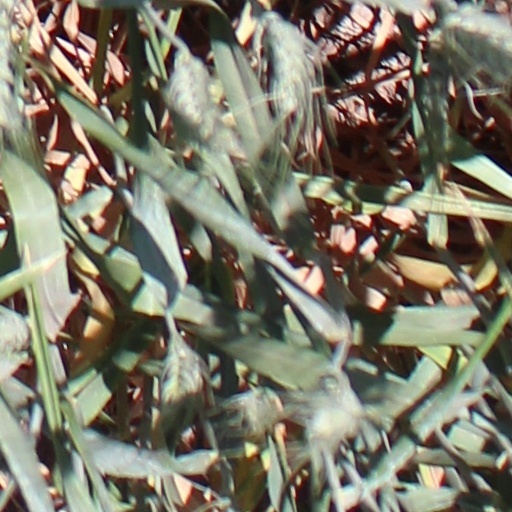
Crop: wheat